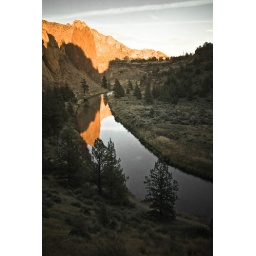
yes, this rock actually turned that orange in the sunset light